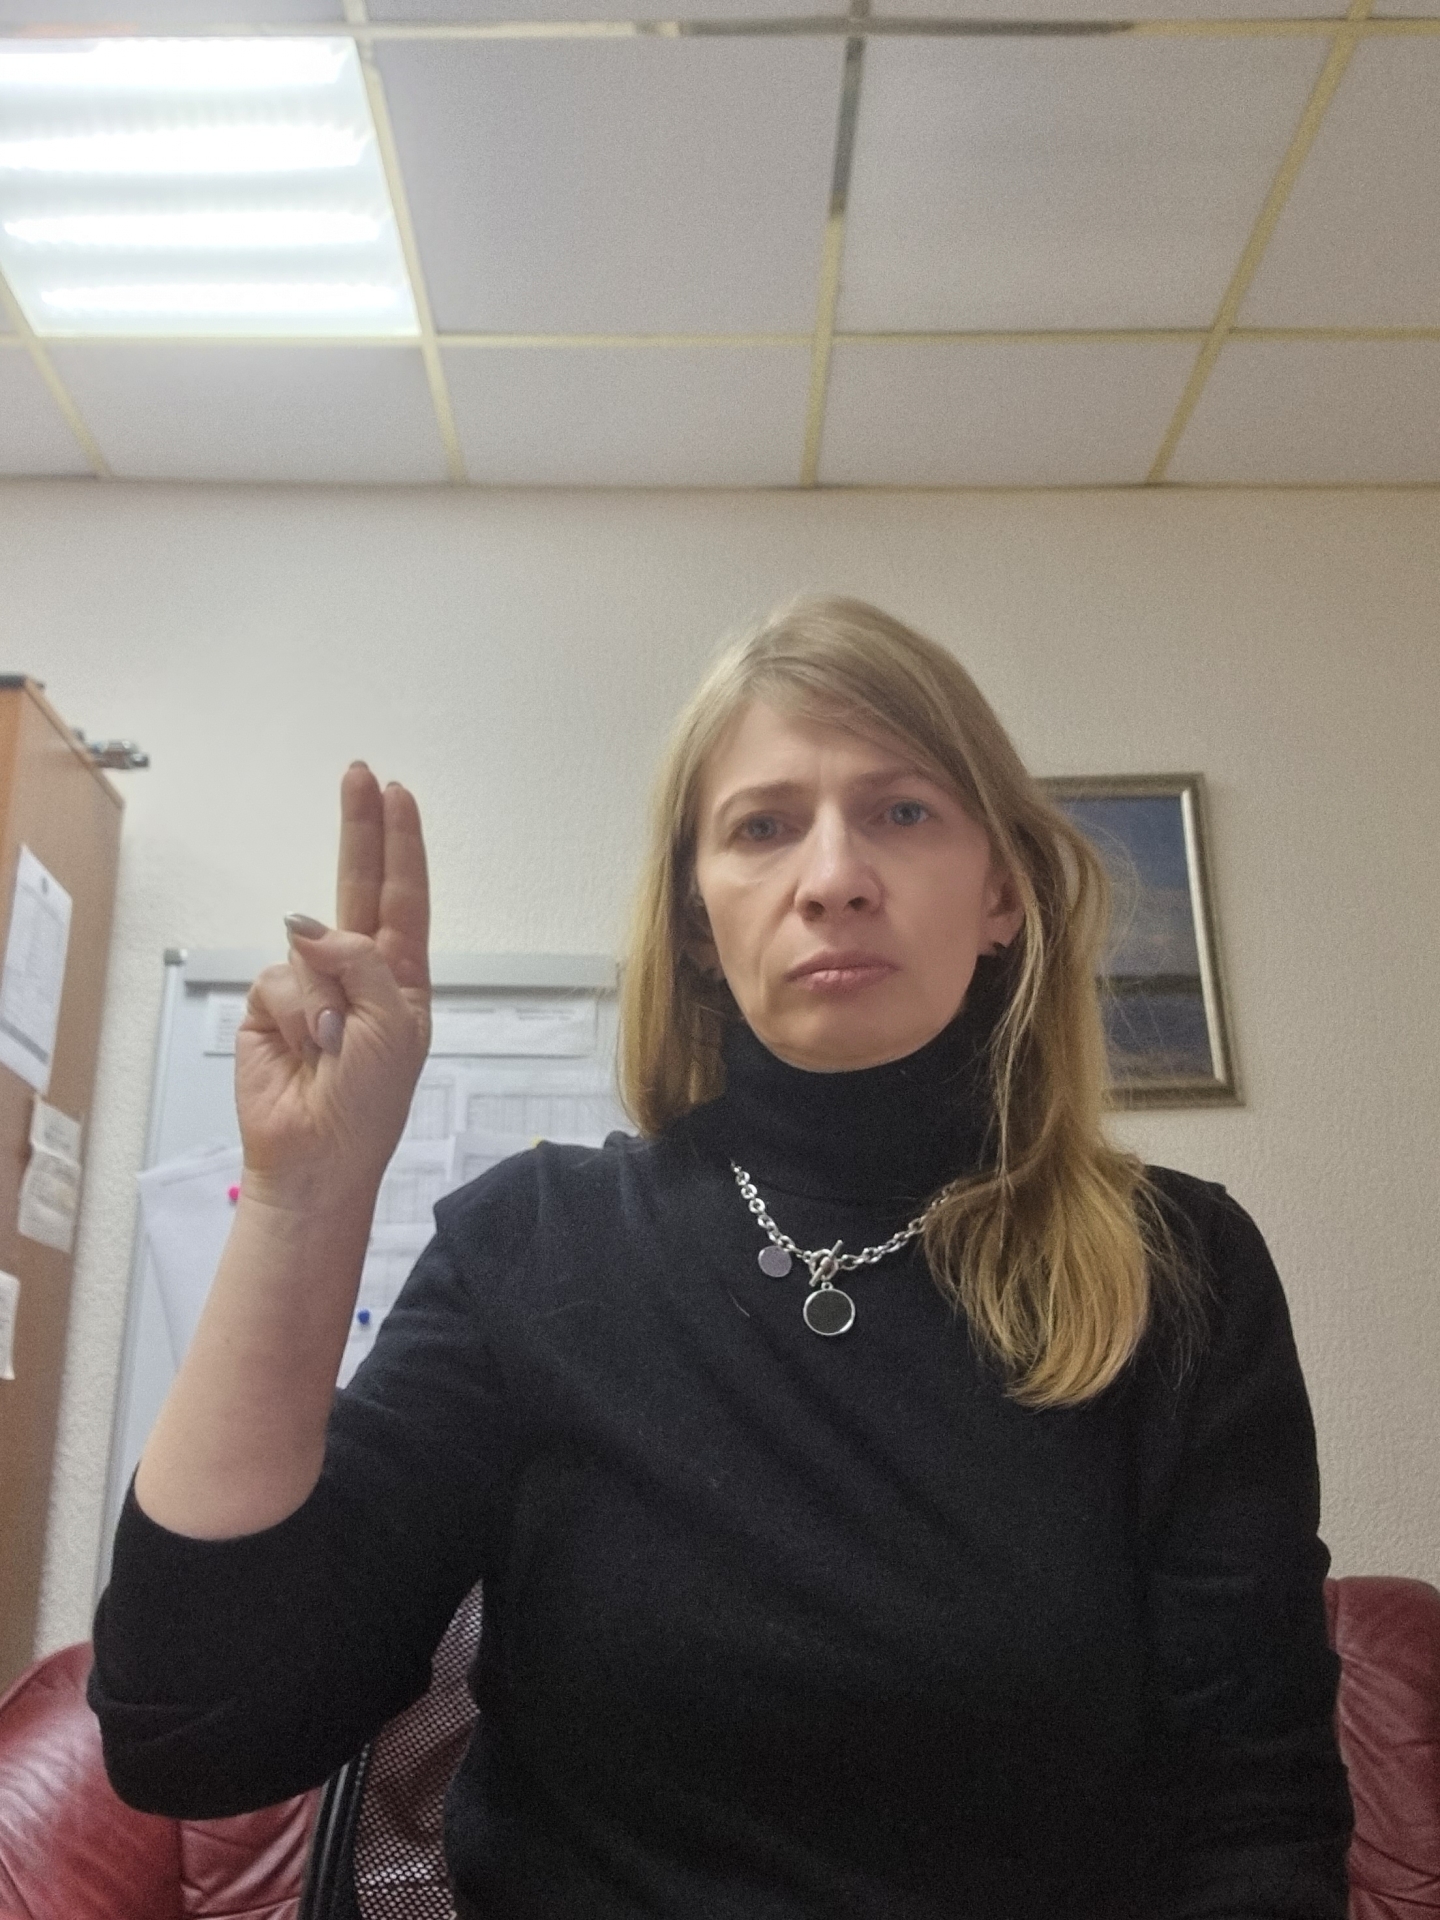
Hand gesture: two_up